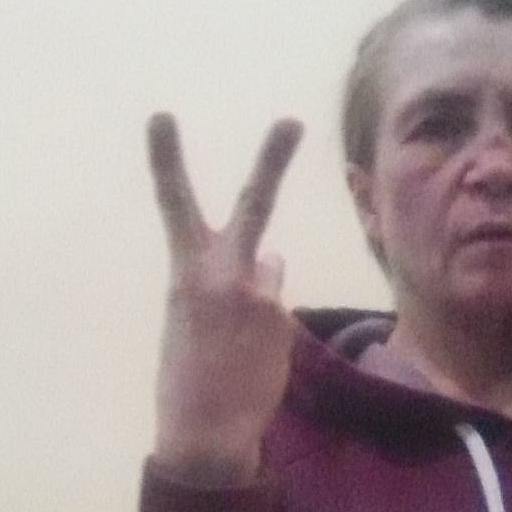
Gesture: peace_inverted